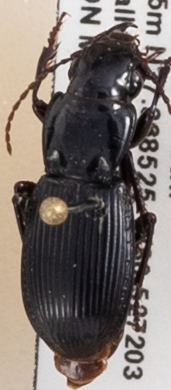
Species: Pterostichus rostratus
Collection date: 2022-06-14
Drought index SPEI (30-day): -0.03
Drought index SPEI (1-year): -1.01
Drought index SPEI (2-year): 0.1